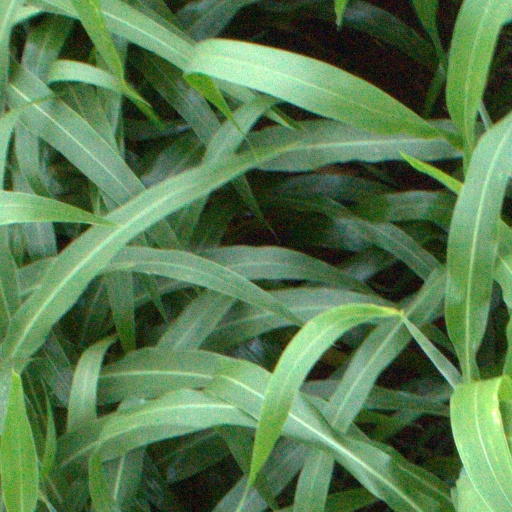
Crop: sorghum